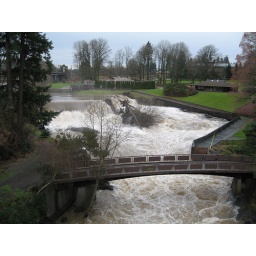
Siginifcantly LOWER than the day before. The Day before the water was over the wall on the right side of the shot.